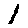
Label: 1